Islam in the Arctic

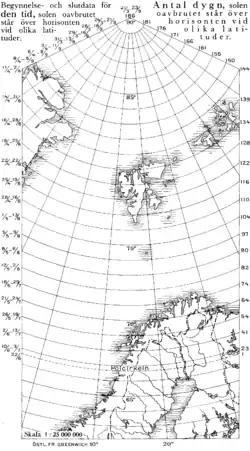
Map showing the dates of midnight sun at various latitudes (left) and the total number of nights.

The history of Islam in the Arctic starts relatively late in the chronology of Islamic history, the Arctic Circle being at a great distance from traditional Muslim bastions of power and settlement. The "climatic conditions, remoteness and heavy industrial character" of northern cities have resulted in a unique cultural shift for Muslims living in the region, including a tendency towards pluralism wherein sects like Sunni and Shia Muslims do not segregate themselves. In areas where the midnight sun or polar night renders the five daily prayers impossible to tie to dusk and dawn, congregants typically either use the same timing as a more southern region, the holy city of Mecca or their homelands.